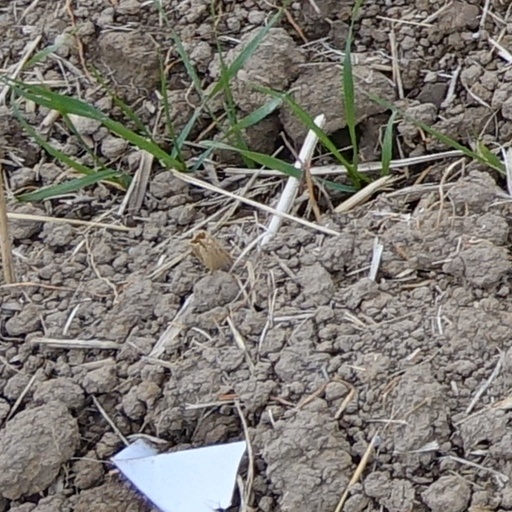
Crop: wheat